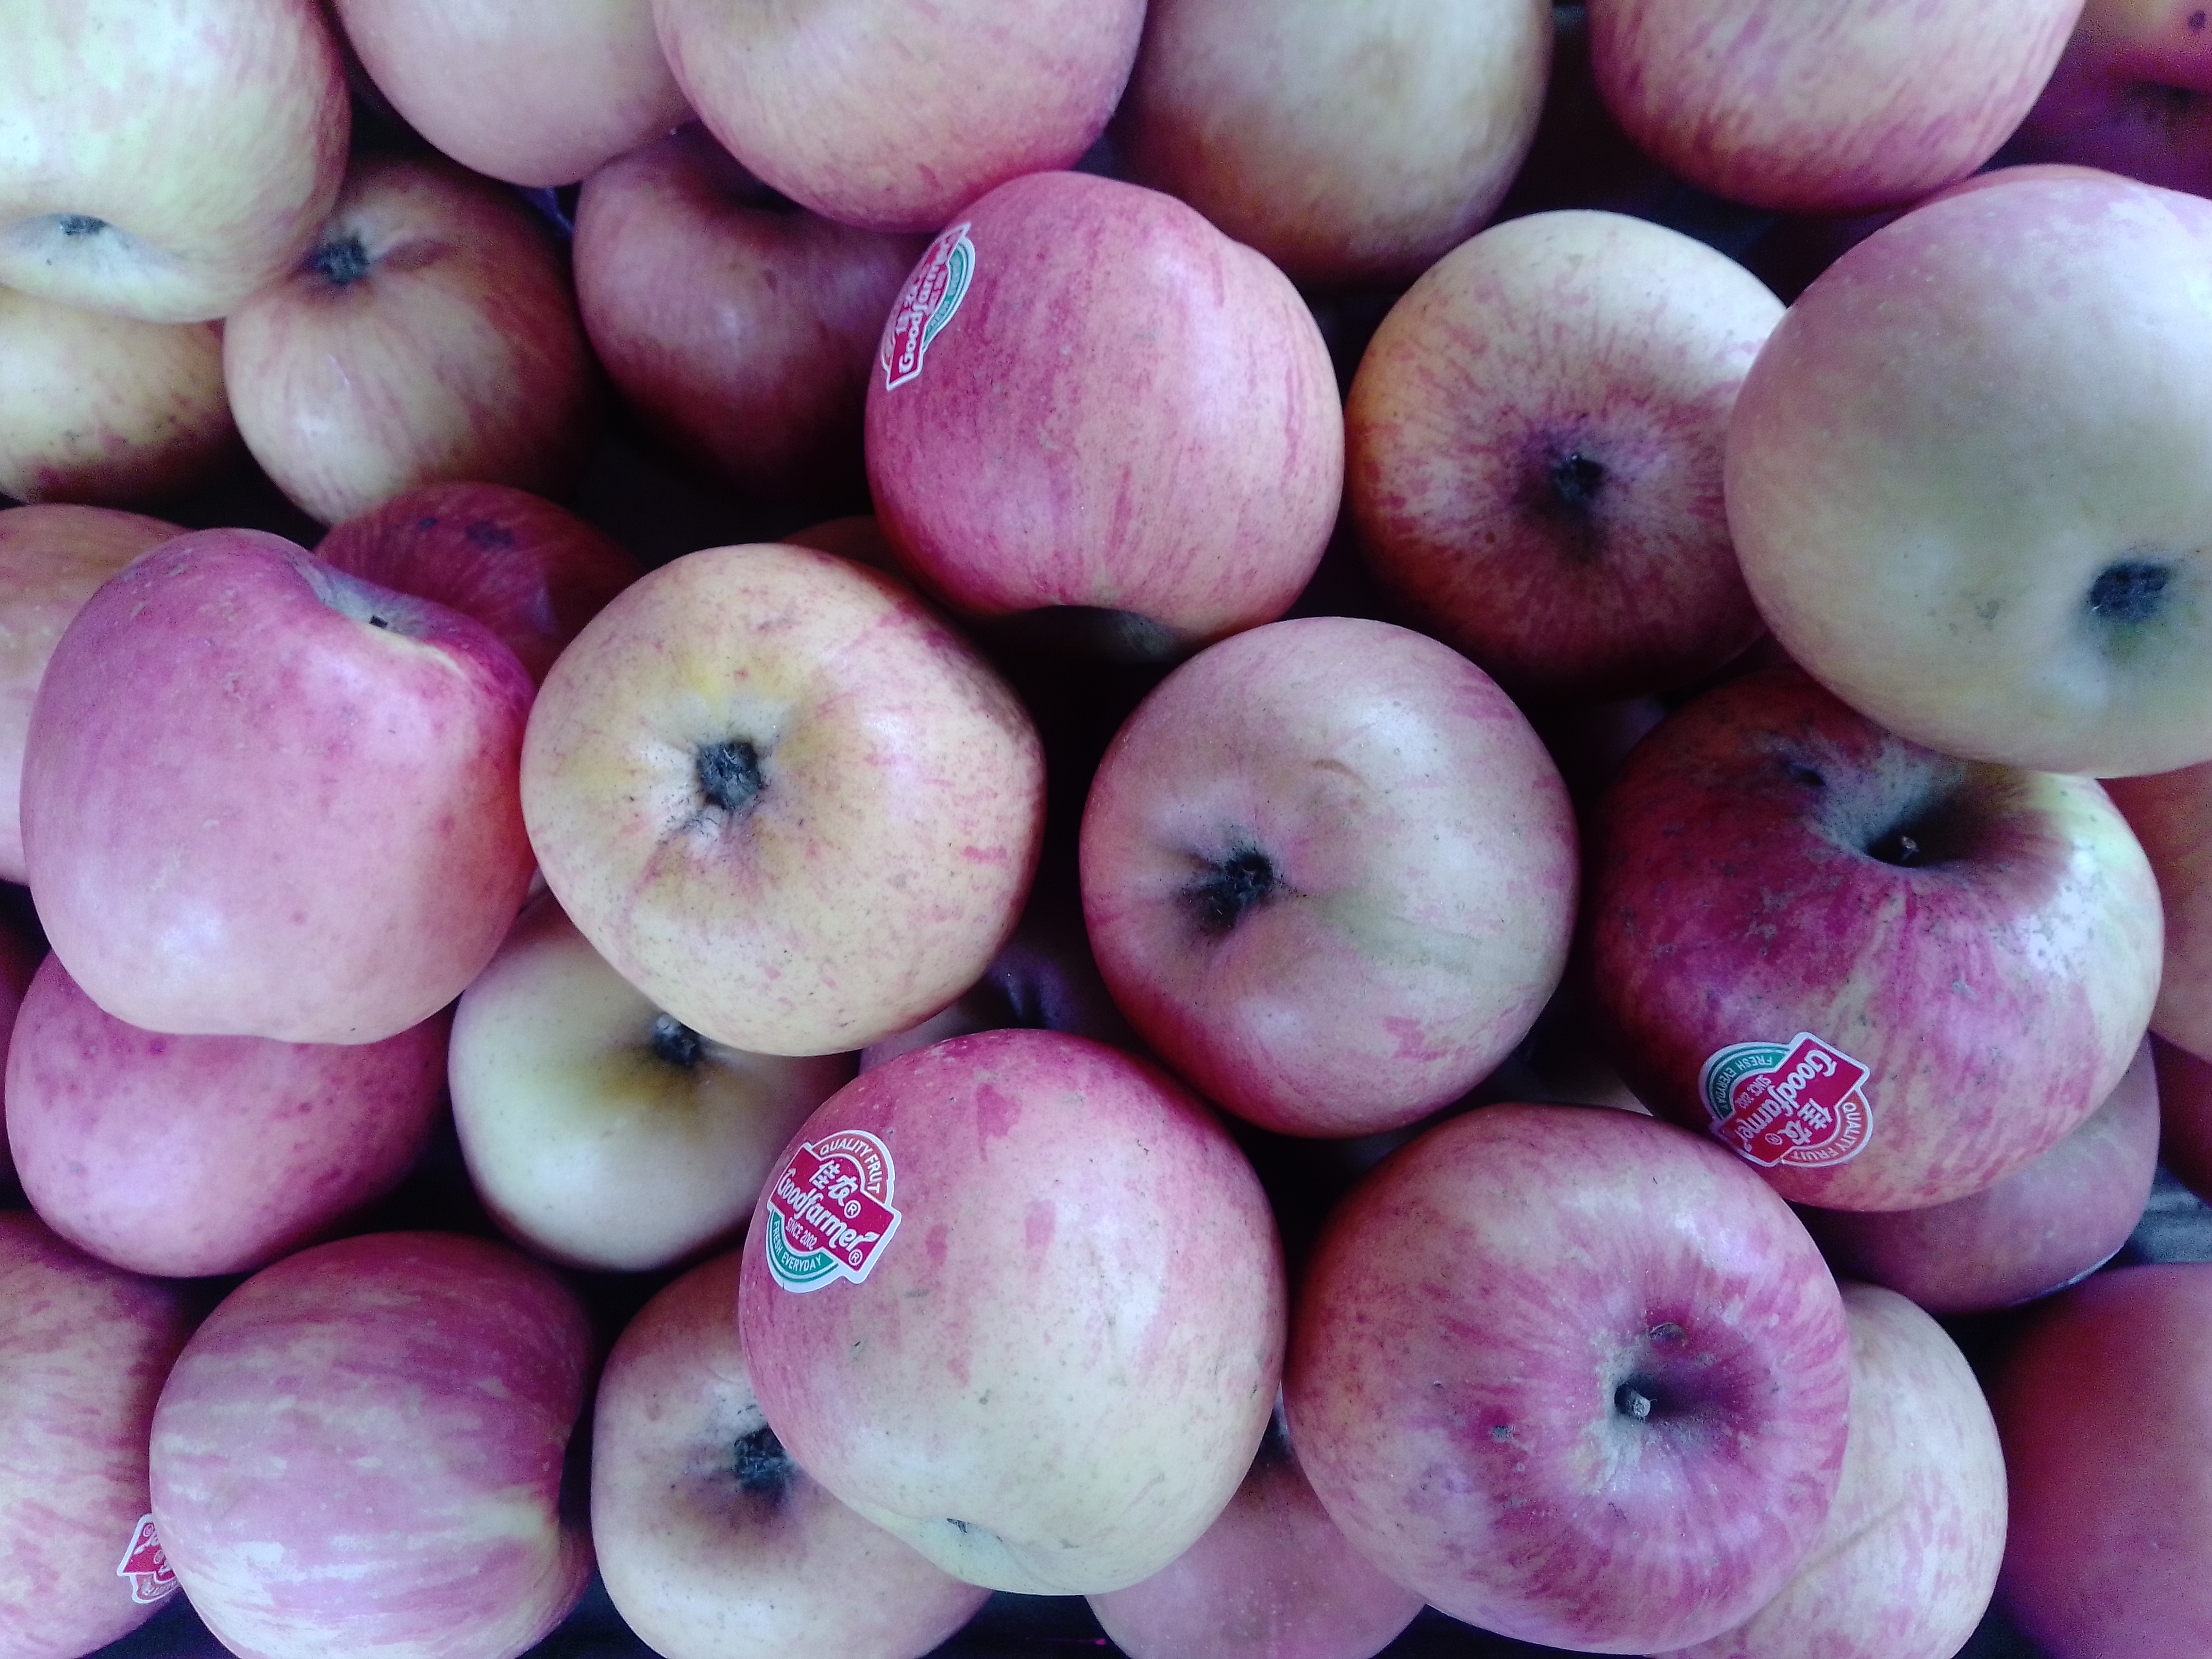
Fruit: apple
Condition: fresh